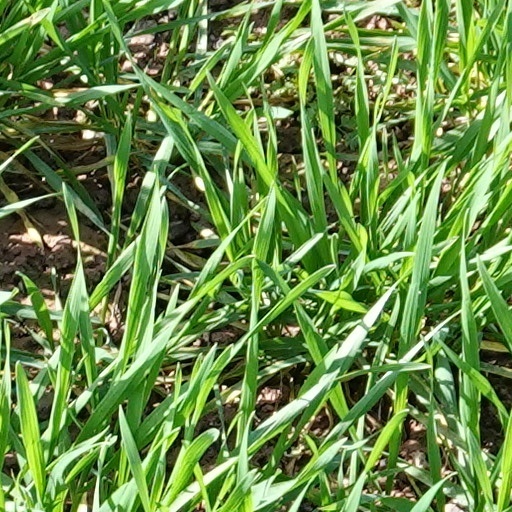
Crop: wheat